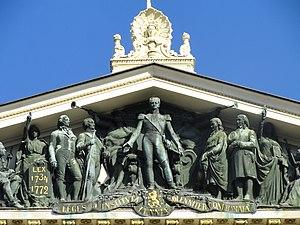
Emil Wikström est un sculpteur finlandais.
La Liste des statues et monuments mémoriaux d’Helsinki comprend tous les ouvrages situés dans les rues, les places et les parcs d’Helsinki qui appartiennent aux collections du Musée d'Art d'Helsinki ou toutes les œuvres appartenant à d’autres organismes et qui sont exposées en plein air.